Merry-go-round train

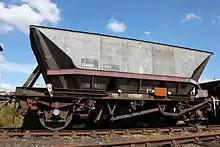
HAA 354966 at Barrow Hill, with EWS-liveried framework

There were 11,162 MGR hoppers built. The numbering ranges were 350000 - 350001, 350002-359571, 365000-366129 and 368000-368459, known as the Mk1, Mk2, Mk3 and Mk4 builds.